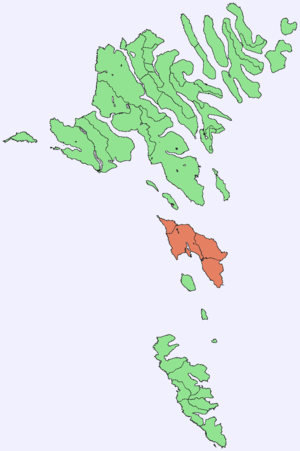
Sandoy
Sandoy er den femte største færøske ø med et areal på 112,1 km². Øen har sit navn på grund af sine sandstrande. Den regnes som den fladeste af de større færøske øer. Øen har brede dalstrøg med mange småsøer og lave, afrundede fjelde. På vestkysten er der stejle klipper og fuglefjelde.